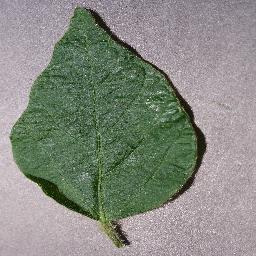
Label: Soybean___healthy